Sumizome Station

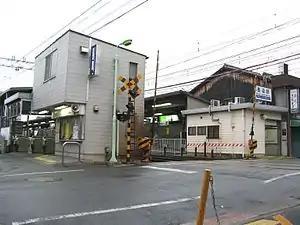
Sumizome Station

is a train station located in Fushimi-ku, Kyoto, Kyoto Prefecture, Japan.